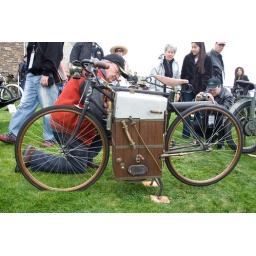
A steam-powered motorcycle from 1895. The guy in the orange jacket is the owner.